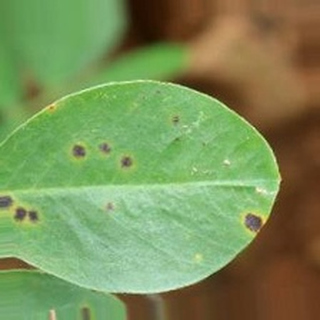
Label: groundnut_early_leaf_spot